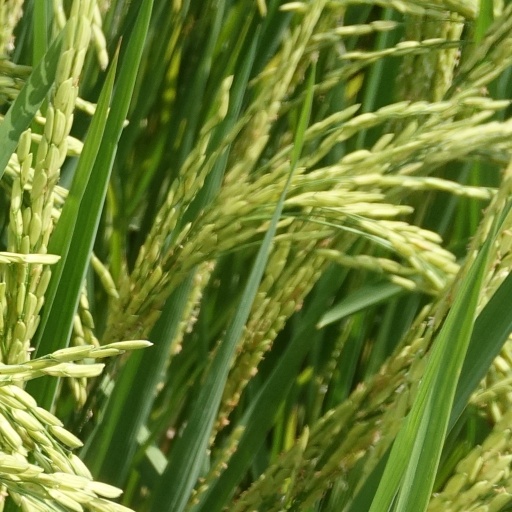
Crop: rice